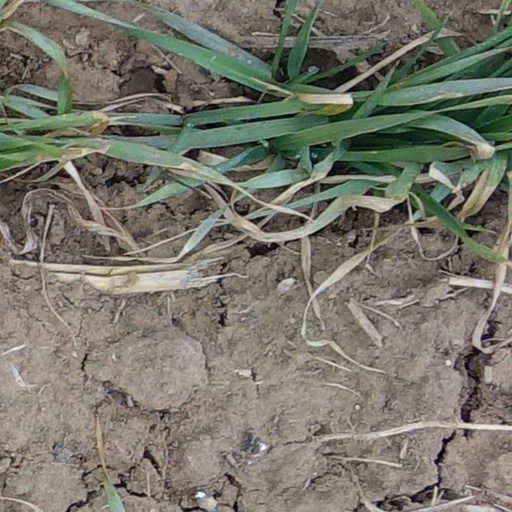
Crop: wheat